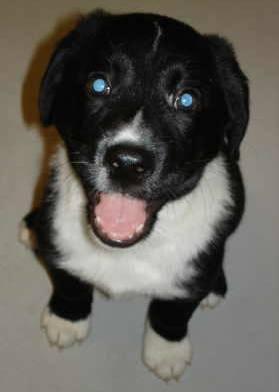
dog